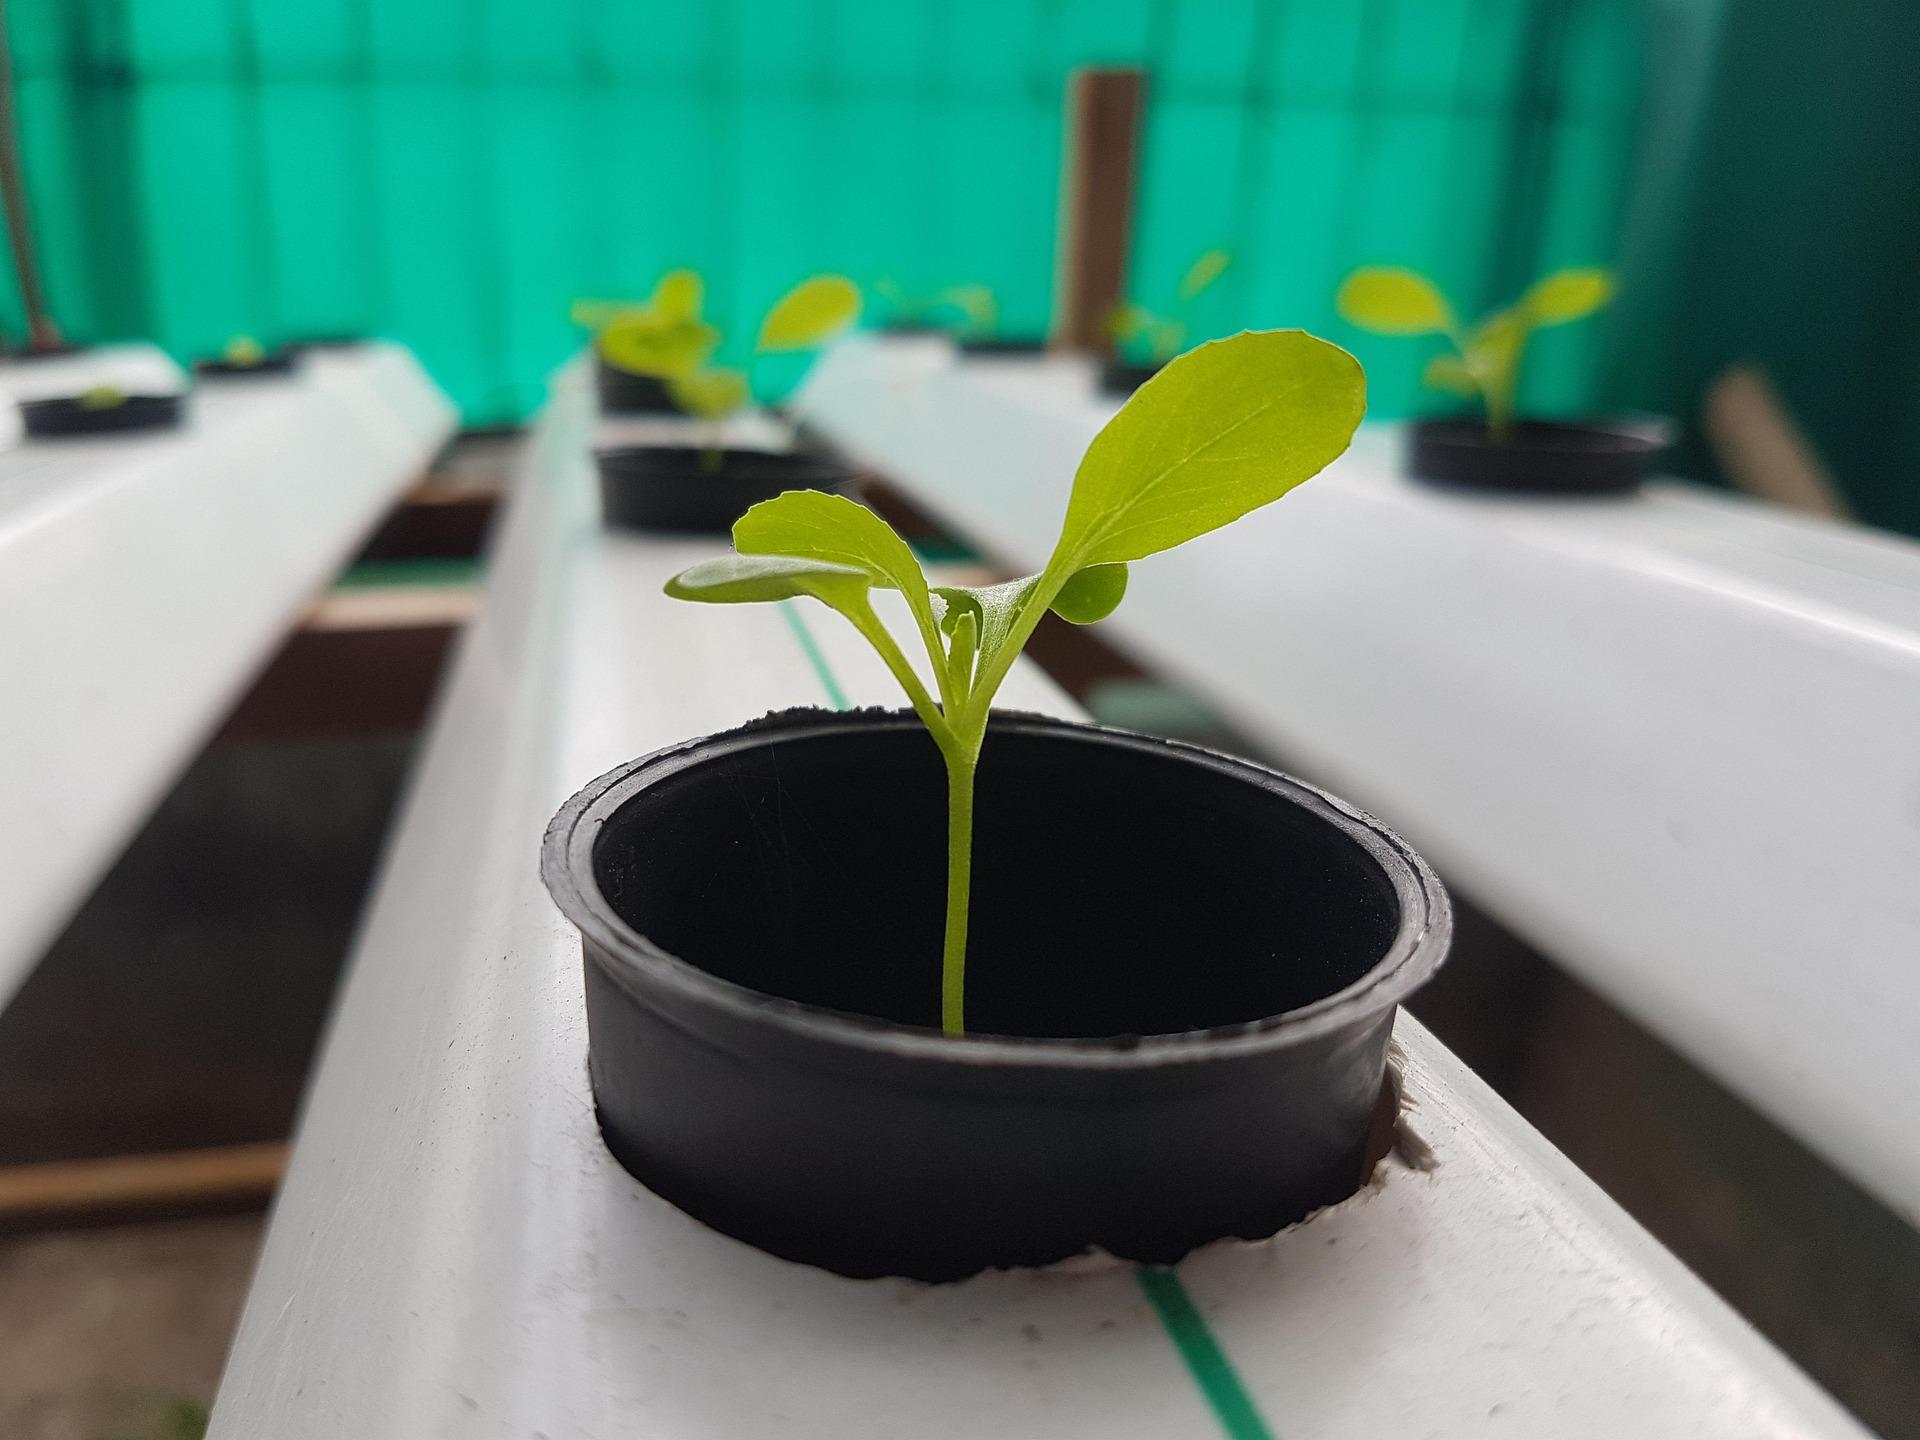
Mmea mdogo wa kijani kibichi uliopandwa kwenye kikombe jeusi. Kikombe hicho kimekaa kwenye mfumo mieupe, unaonekana kuwa sehemu ya kilimo cha [cs] hydroponics [cs]. Kuna mimea mingine midogo kama hio iliyoonekana nyuma. Mandhari inaonyesha ndani ya chafu au eneo lingine la kilimo kinachodhibitiwa.